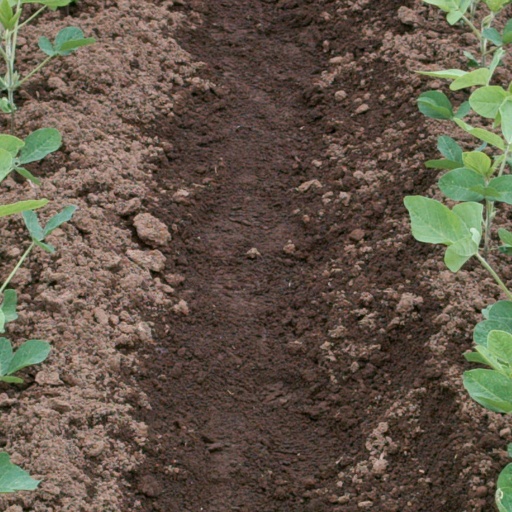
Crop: soybean